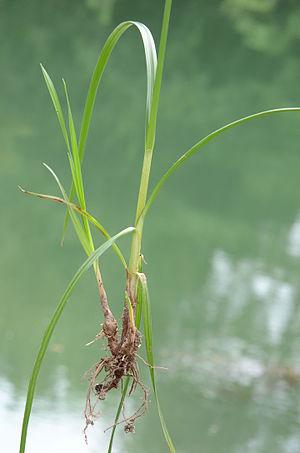
Cyperus longus, bord de la Charente, Cognac
Cyperus longus est une plante appartenant au genre Cyperus et à la famille des Cypéracées. Il est également connu sous les noms de souchet long, ou souchet allongé.